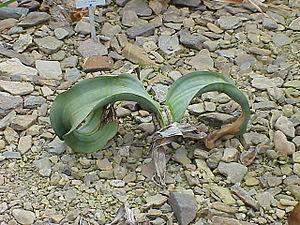
Welwitschia mirabilis est la seule espèce du genre Welwitschia et de la famille des Welwitschiacées.